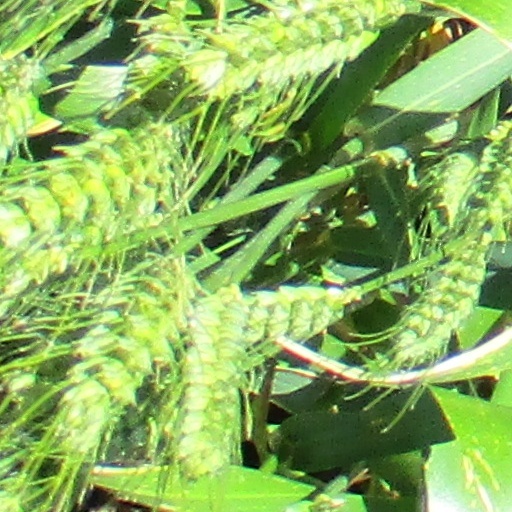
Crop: wheat